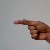
The image shows a hand gesture representing the letter 'G' in Indian Sign Language.